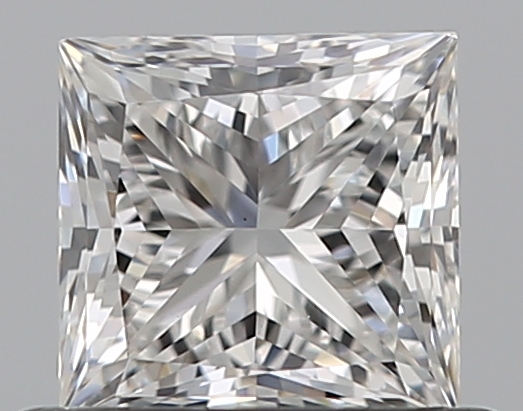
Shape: princess
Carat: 0.59
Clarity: VS1
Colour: F
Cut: EX
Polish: EX
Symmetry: VG
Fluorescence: N
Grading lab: GIA
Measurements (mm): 4.57 x 4.46 x 3.28